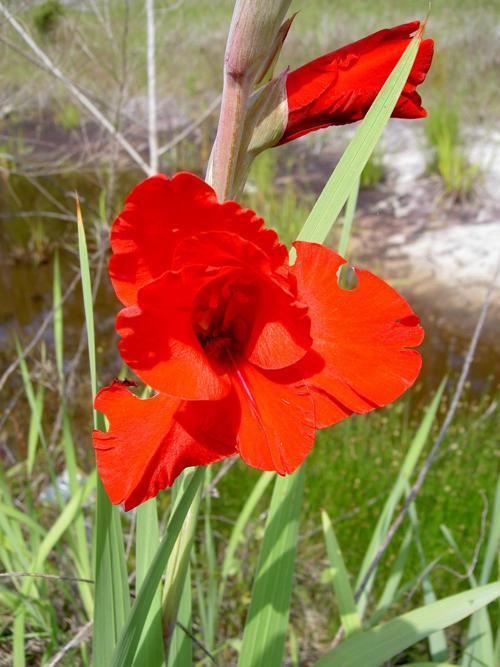
Label: sword lily